Medipix

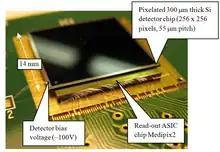
Single Medipix 2 assembly mounted and wire-bonded on a carrier board.

Medipix is a family of photon counting and particle tracking pixel detectors developed by an international collaboration, hosted by CERN.